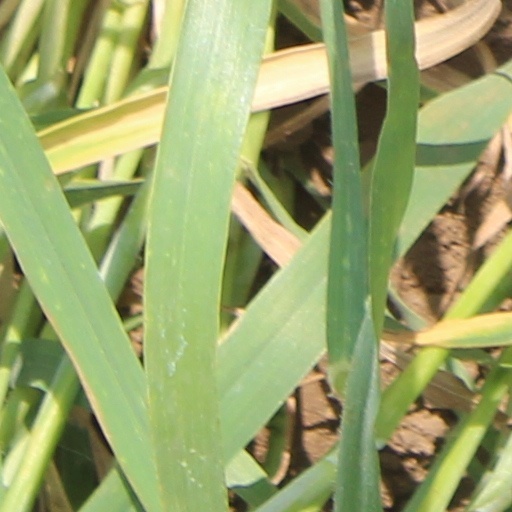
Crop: wheat